Blonde Venus

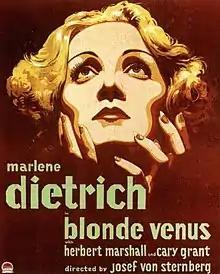
Original theatrical release poster

Blonde Venus is a 1932 American pre-Code drama film starring Marlene Dietrich, Herbert Marshall and Cary Grant. It was produced, edited and directed by Josef von Sternberg from a screenplay by Jules Furthman and S. K. Lauren, adapted from a story by Furthman and von Sternberg. The original story "Mother Love" was written by Dietrich herself.